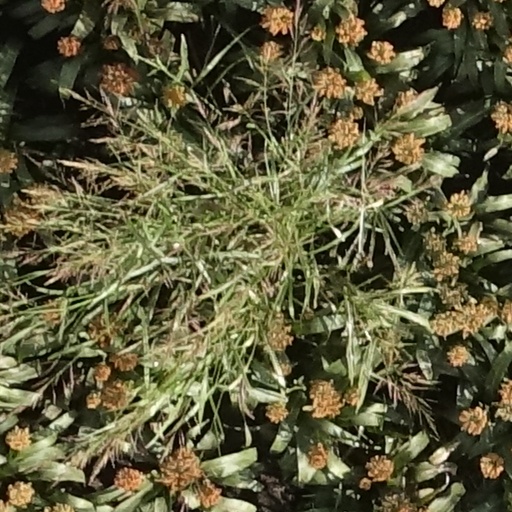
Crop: sorghum